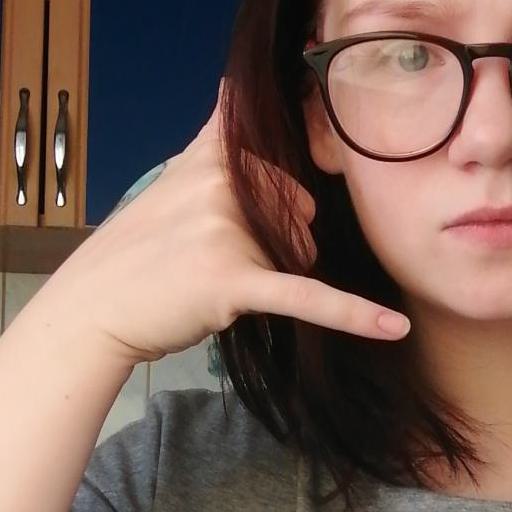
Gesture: call